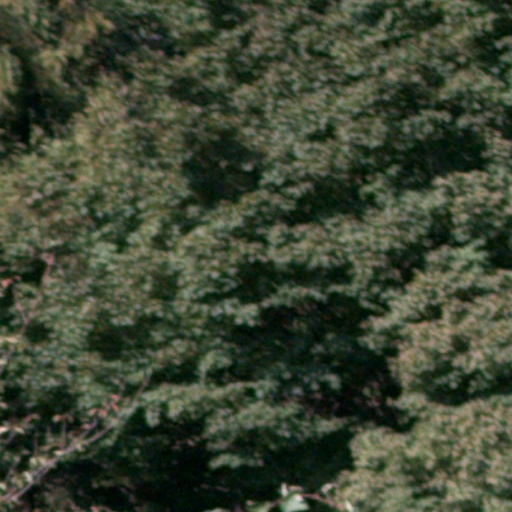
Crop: cassava